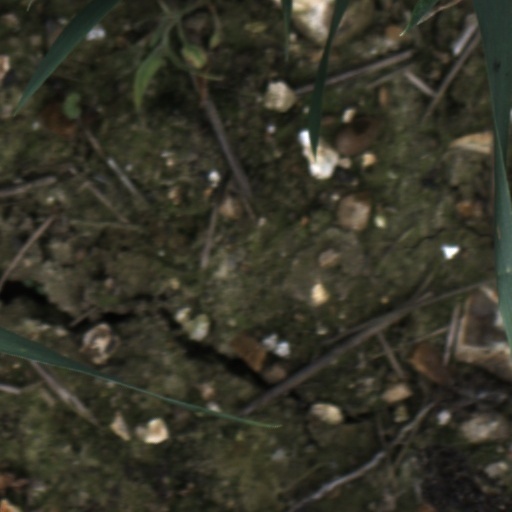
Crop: wheat